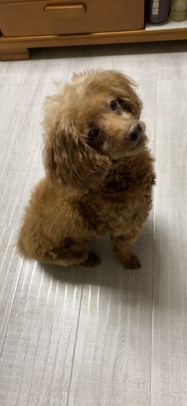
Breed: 7449-n000128-teddy